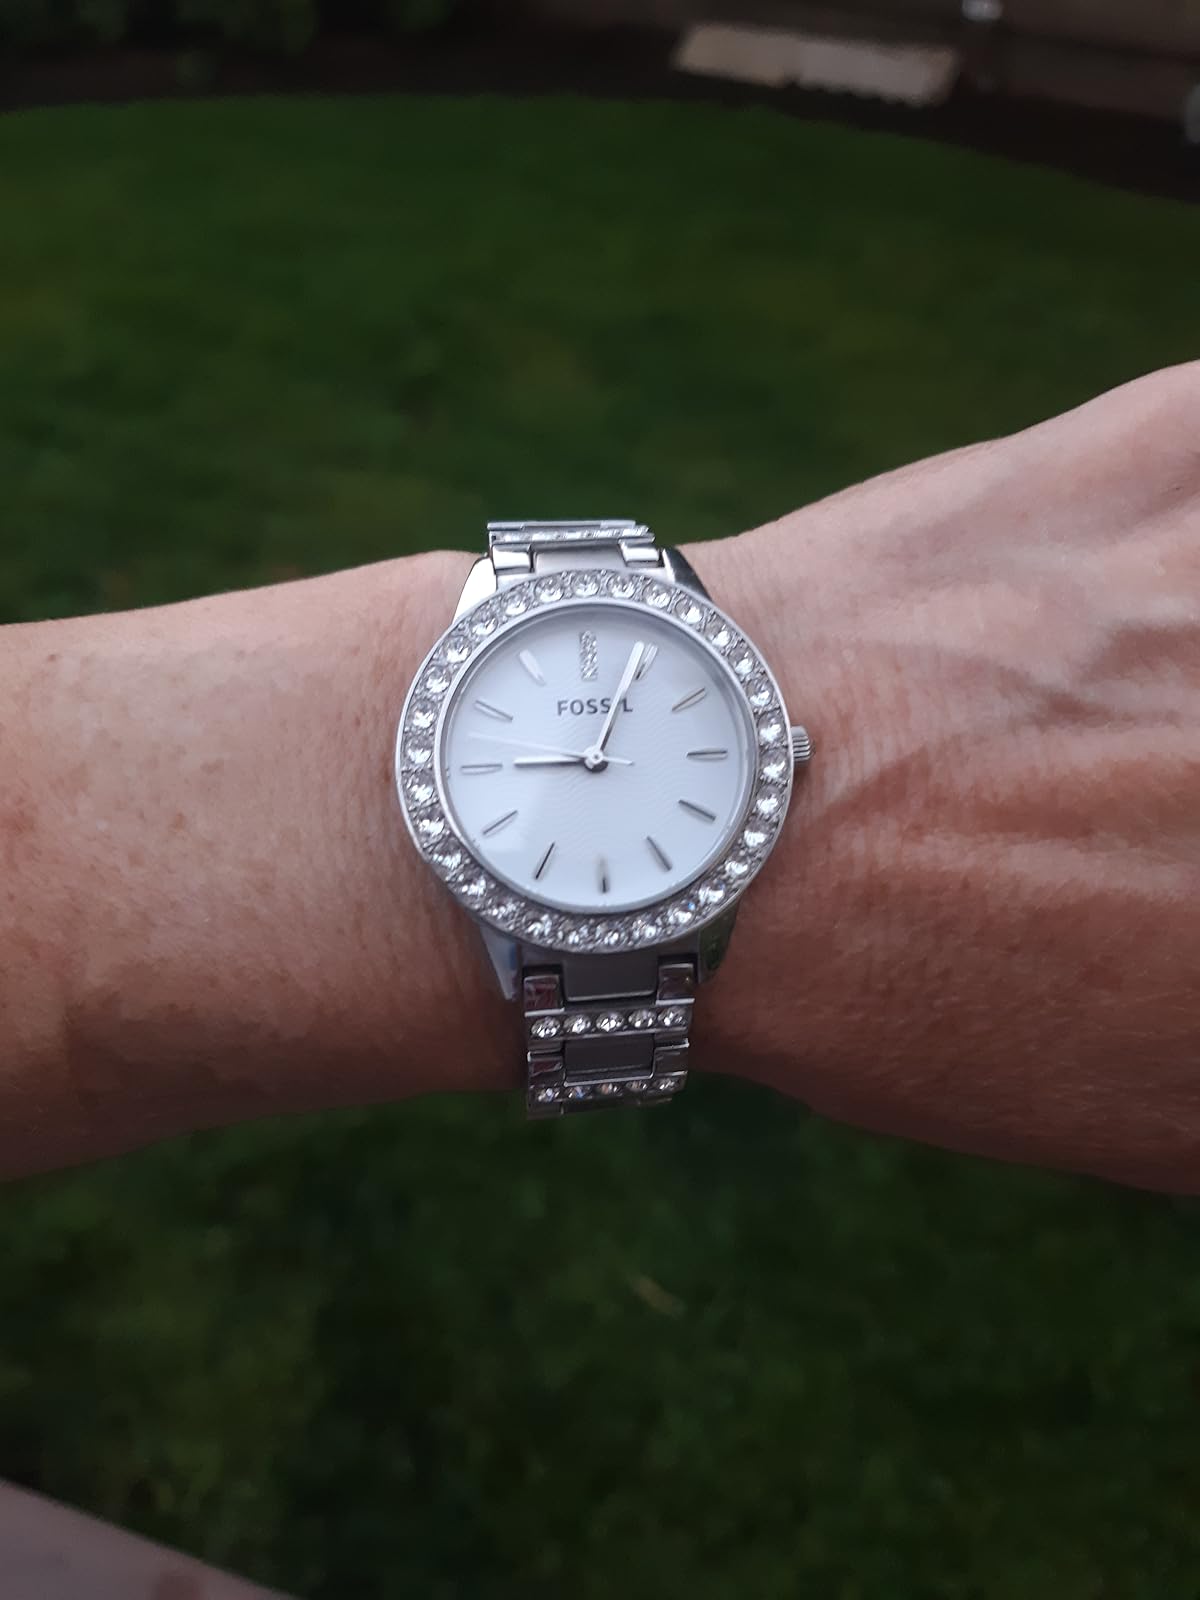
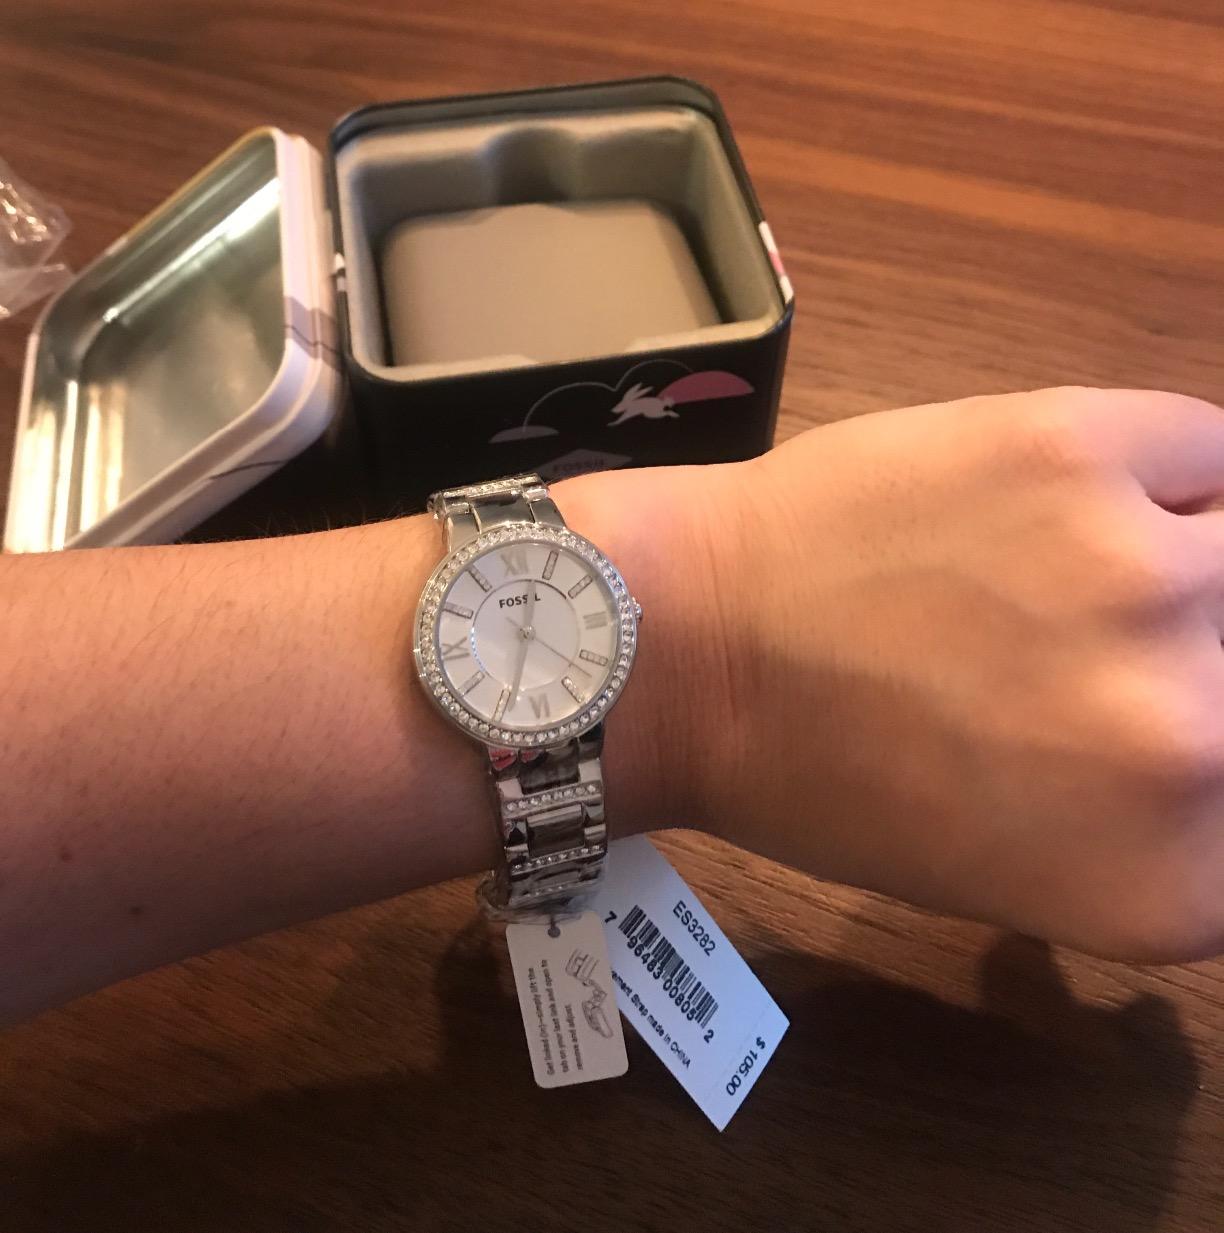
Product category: accessories_watch
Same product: no